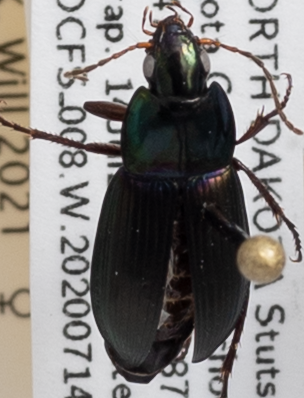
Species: Poecilus lucublandus
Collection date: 2020-07-14
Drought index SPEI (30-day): -1.028
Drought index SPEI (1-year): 1.386
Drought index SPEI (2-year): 1.77